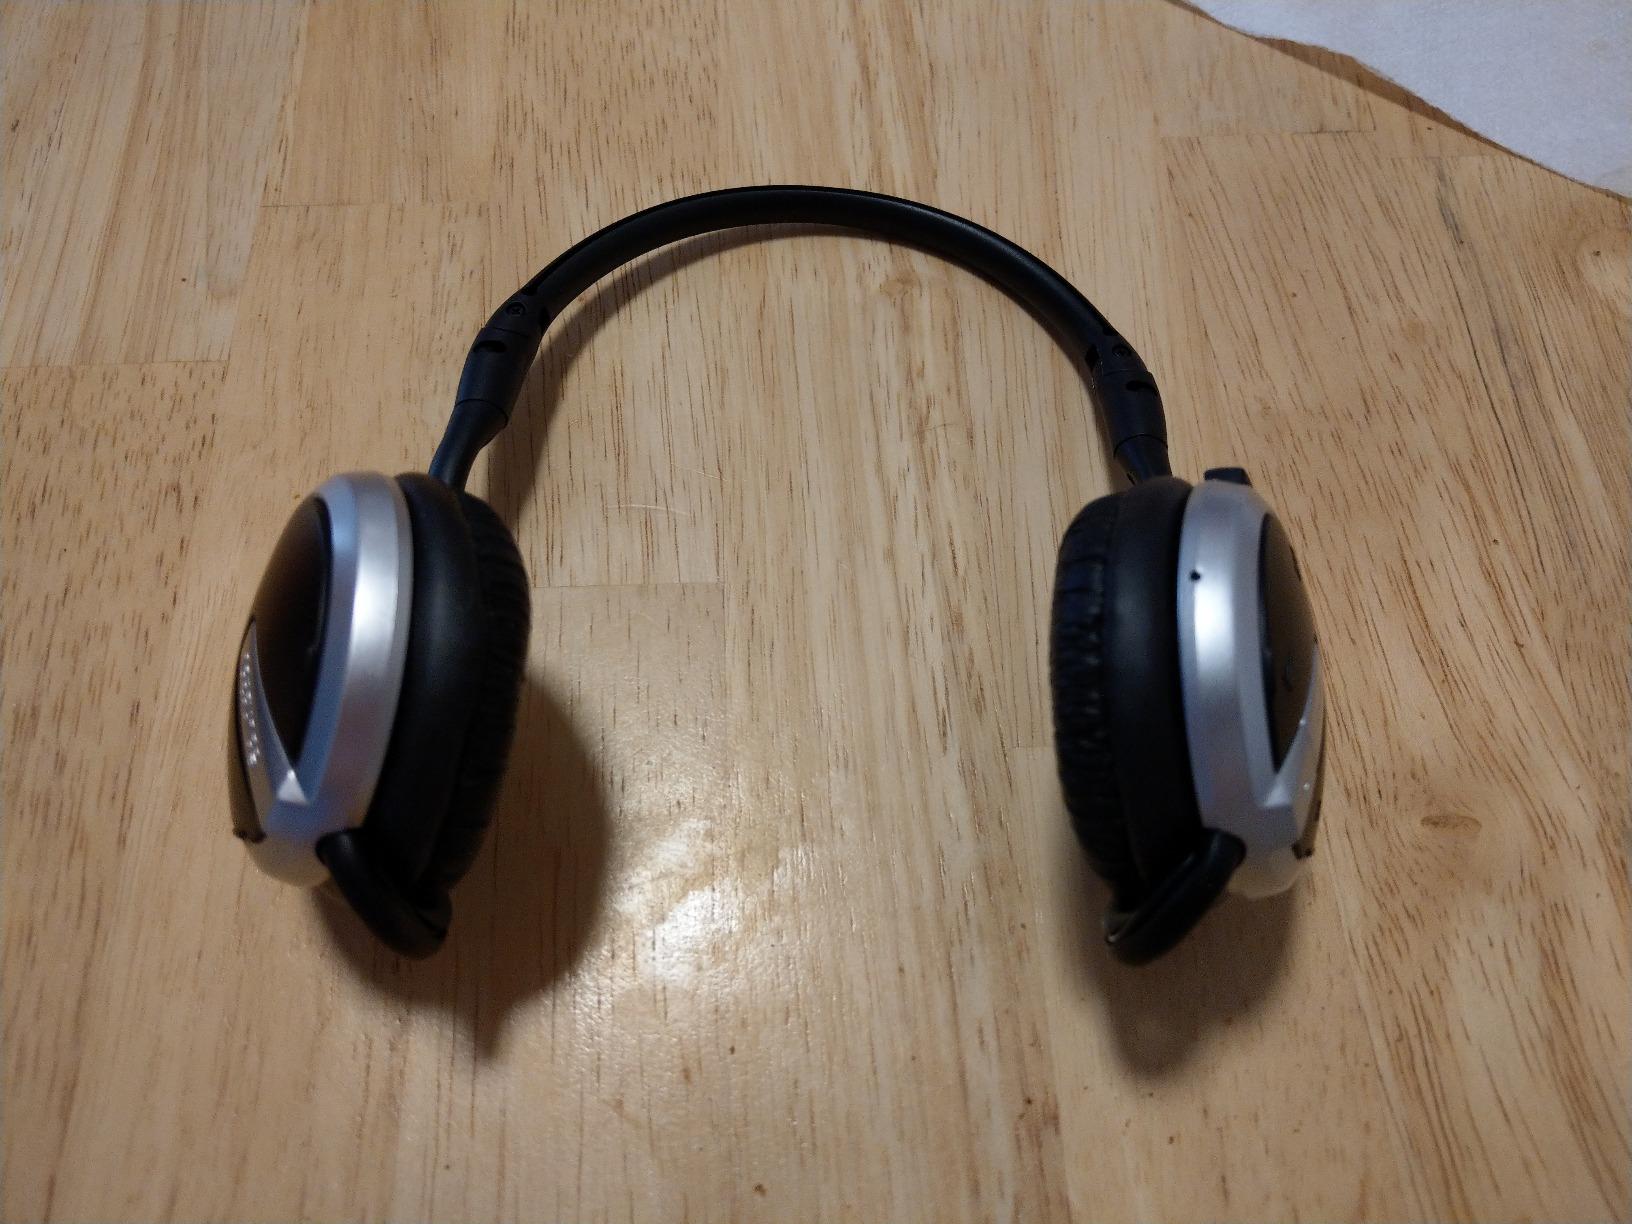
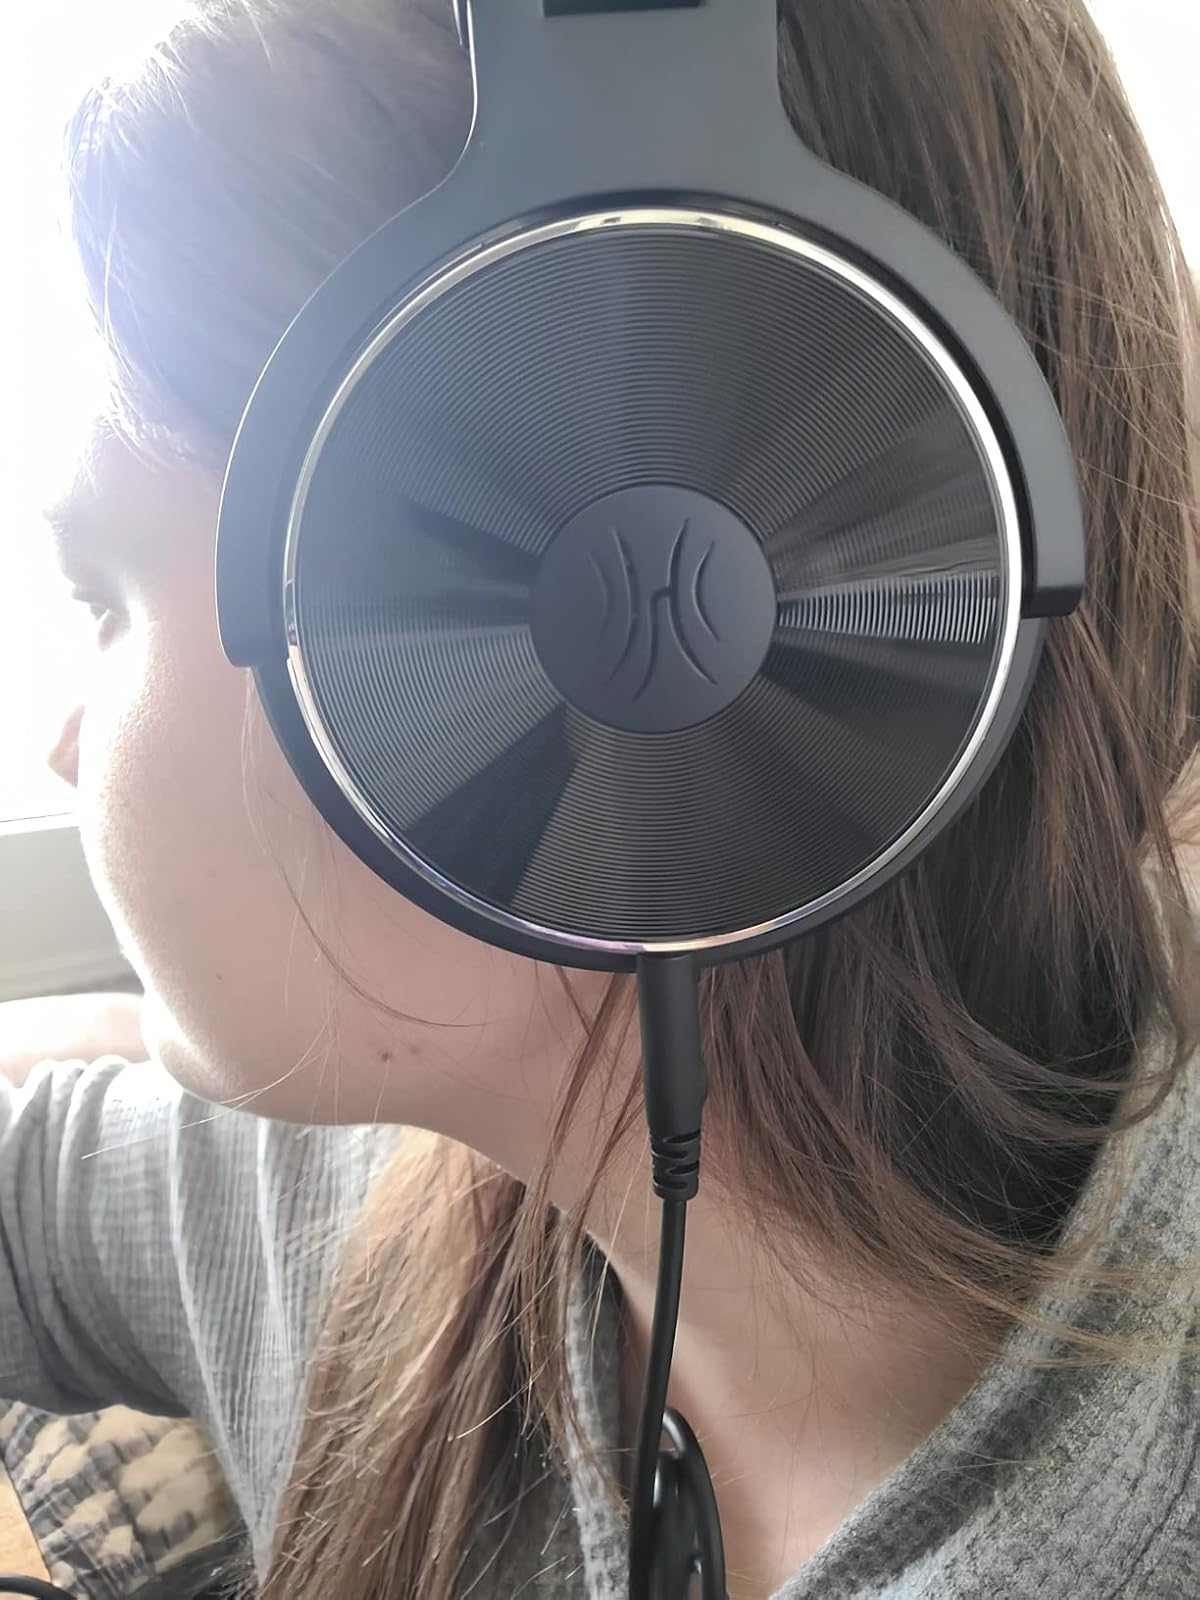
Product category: headphones
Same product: no